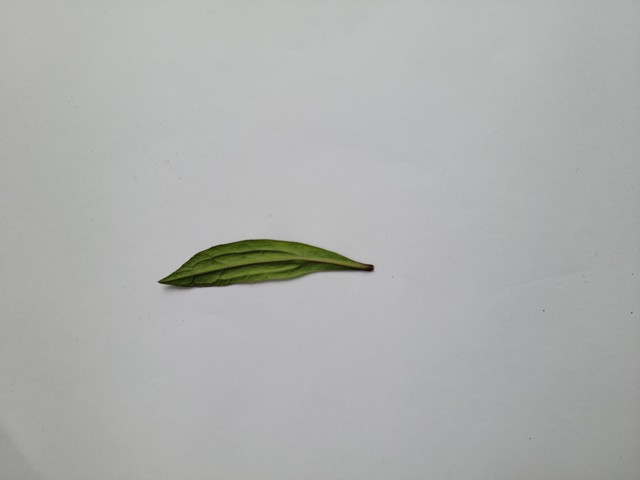
Plant: ayapan